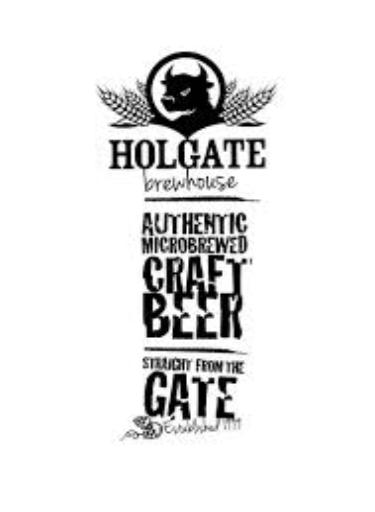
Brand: Holgate
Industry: Food